The Big Family

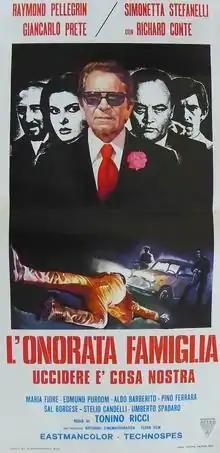

The Big Family is a 1973 Italian mafia film written and directed by Tonino Ricci and starring Raymond Pellegrin, Simonetta Stefanelli and Richard Conte.